Avalon, New Jersey

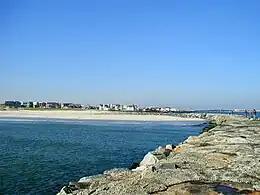
Rocks were erected where 8th Street meets Townsend's Inlet to hold back the ocean.

Avalon School District is a public school district that serves students in public school for first through eighth grade. As of the 2022–23 school year, the district, comprised of one school, had an enrollment of 83 students and 12.2 classroom teachers (on an FTE basis), for a student–teacher ratio of 6.8:1. In the 2016–17 school year, Avalon had the smallest enrollment of any school district in the state, with 43 students.